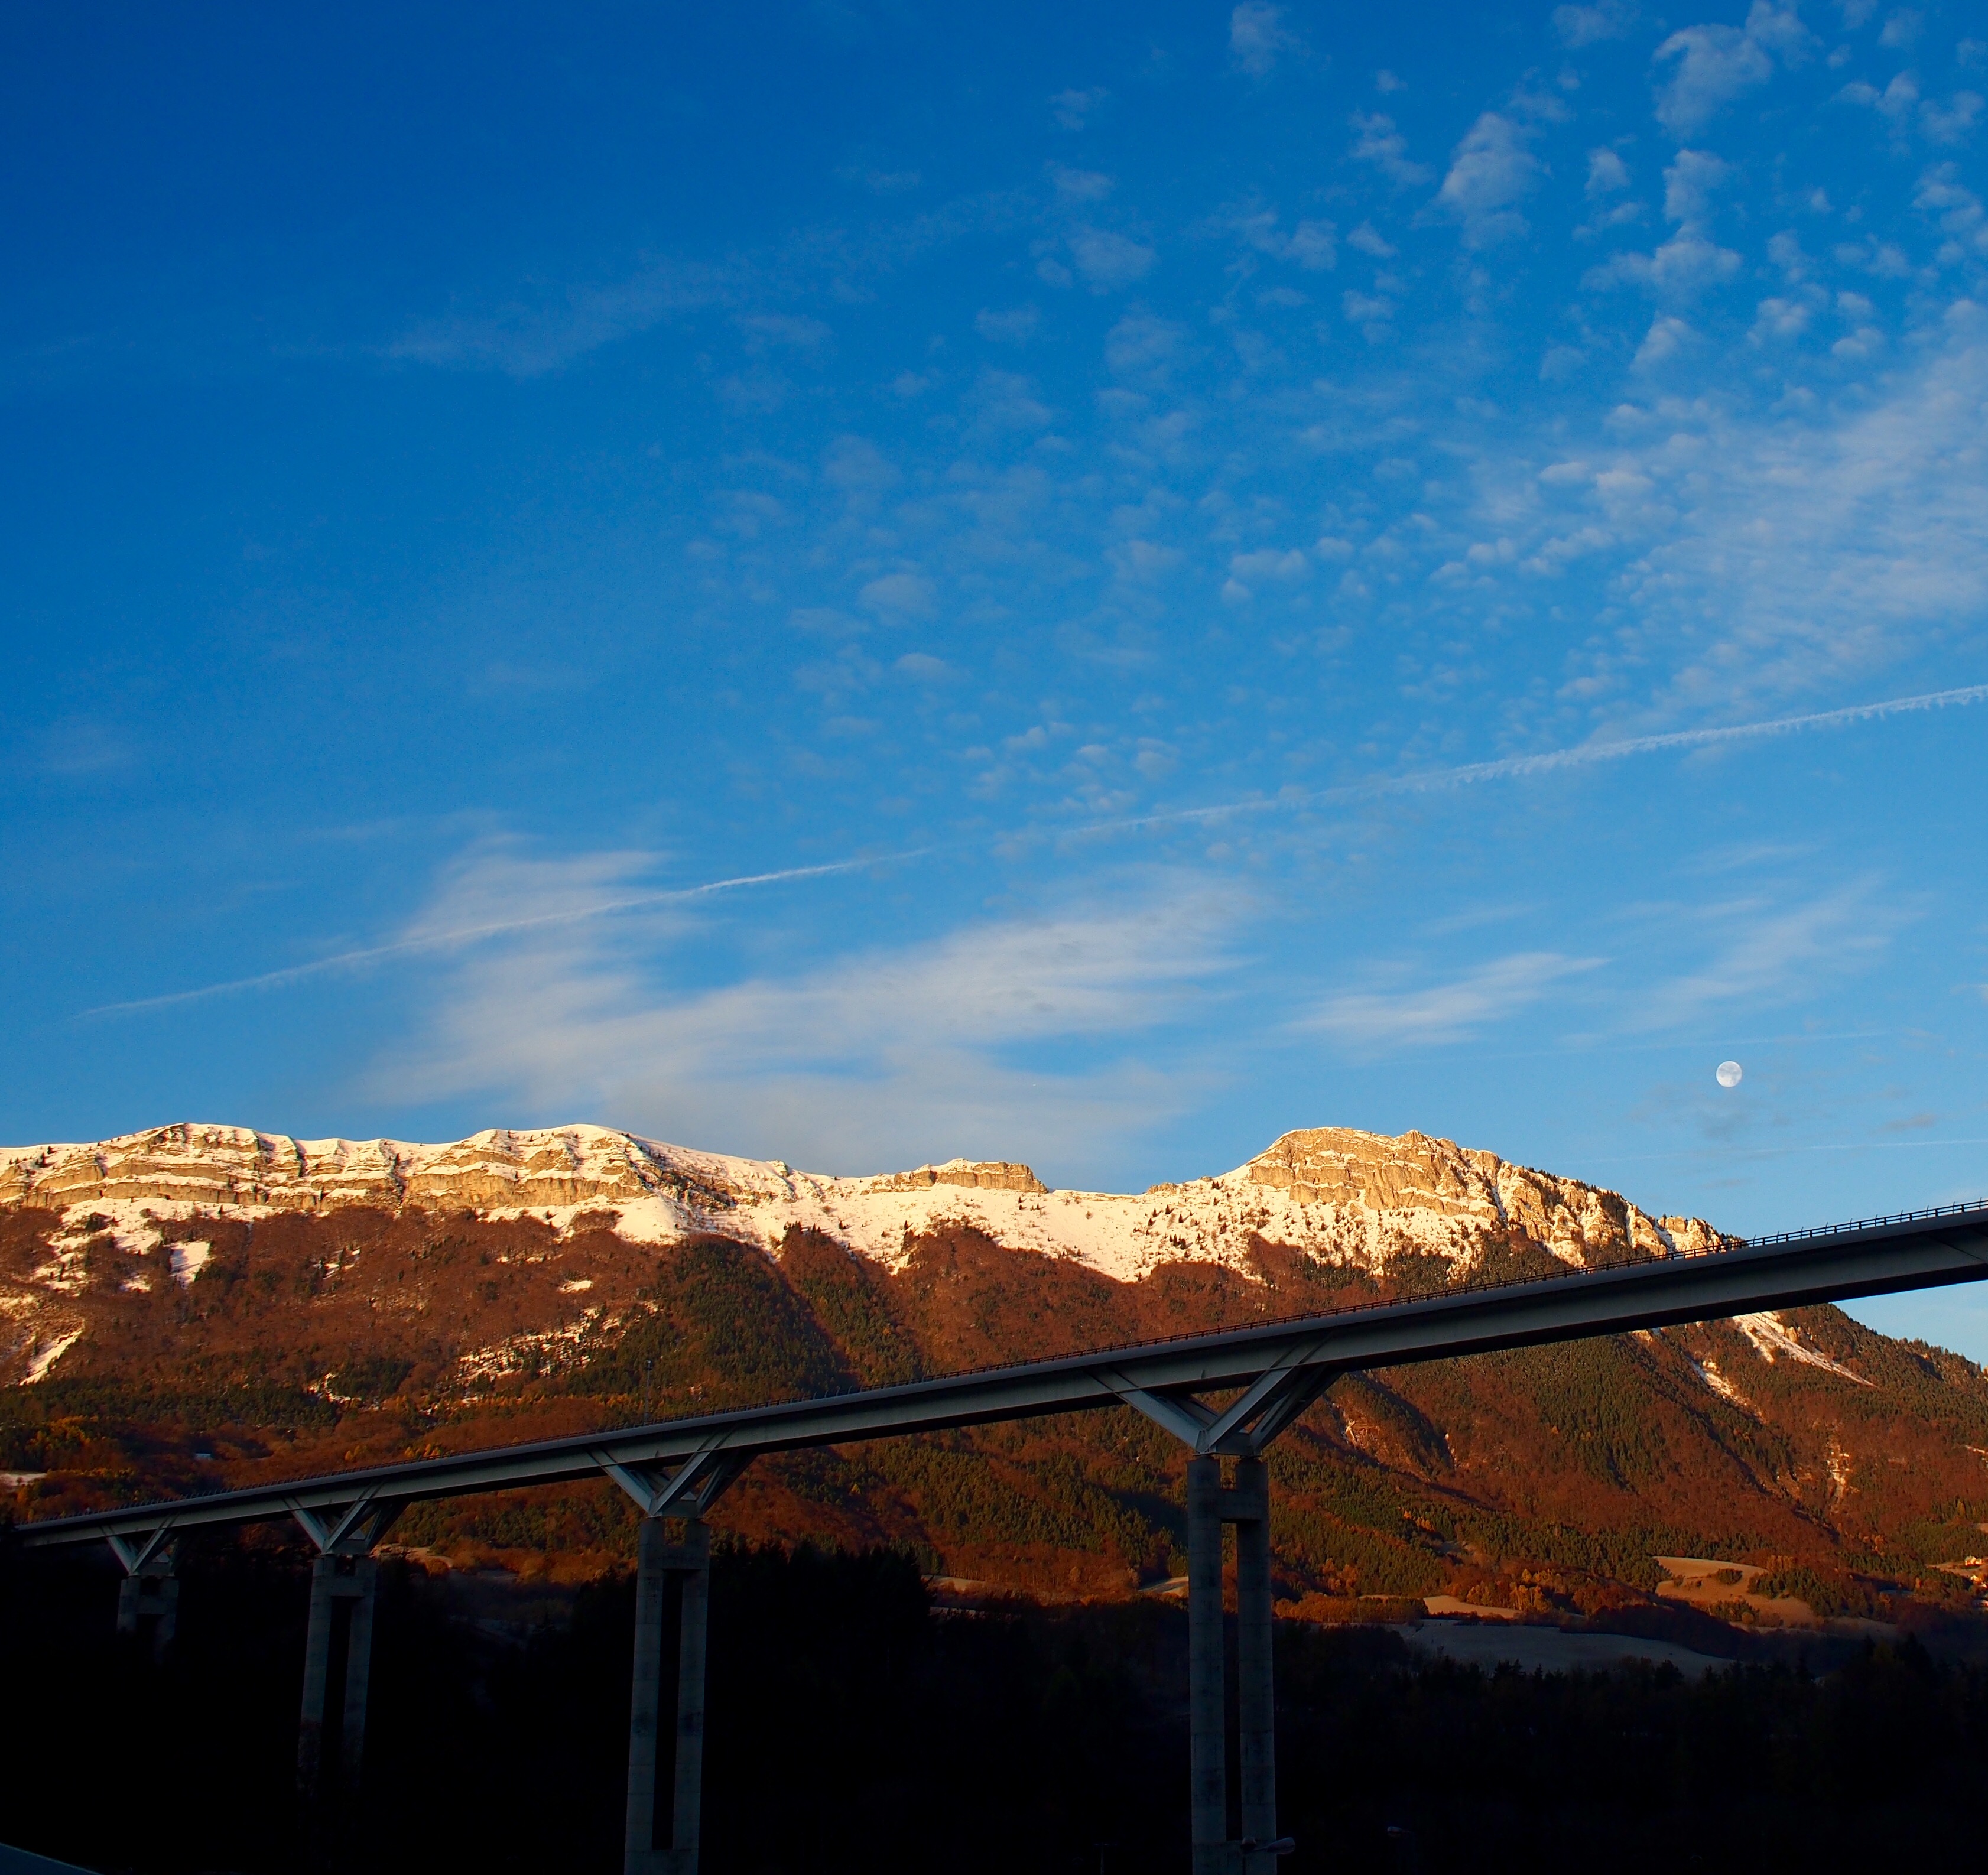
landscape, sea, nature, horizon, mountain, snow, cloud, sky, sunrise, sunset, sunlight, morning, hill, dawn, mountain range, dusk, evening, reflection, mountainous landforms